Mineko's Night Market

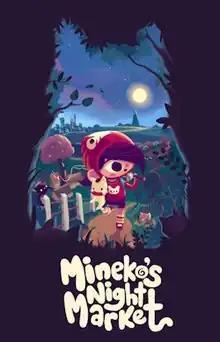

Mineko's Night Market is a 2023 business simulation video game developed by Meowza Games and published by Humble Games for Windows and Switch. Players control a young girl tasked with revitalizing a local market.